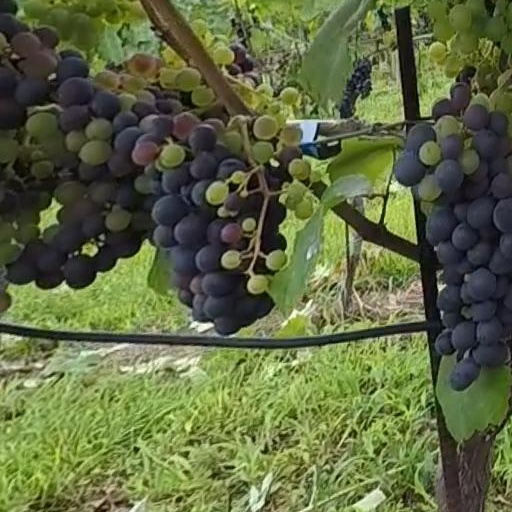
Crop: grape